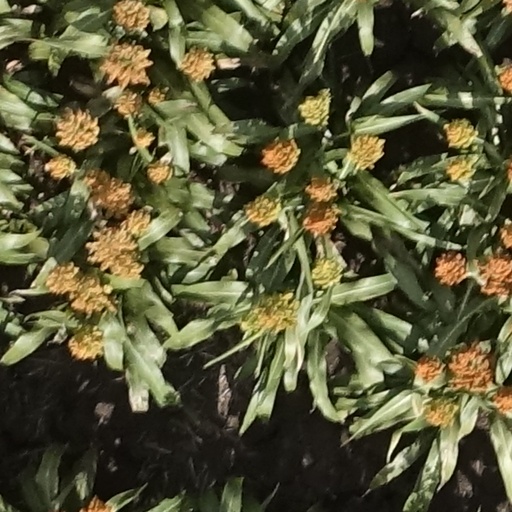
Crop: sorghum